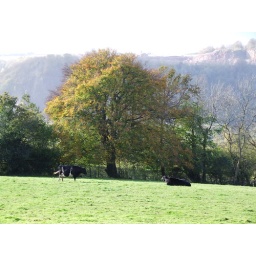
cows in a field